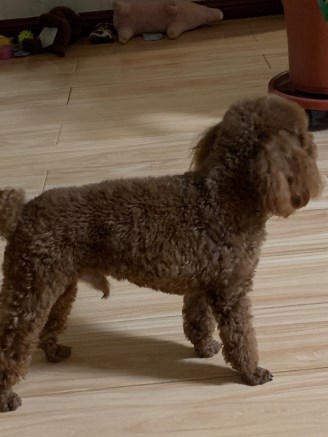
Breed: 7449-n000128-teddy